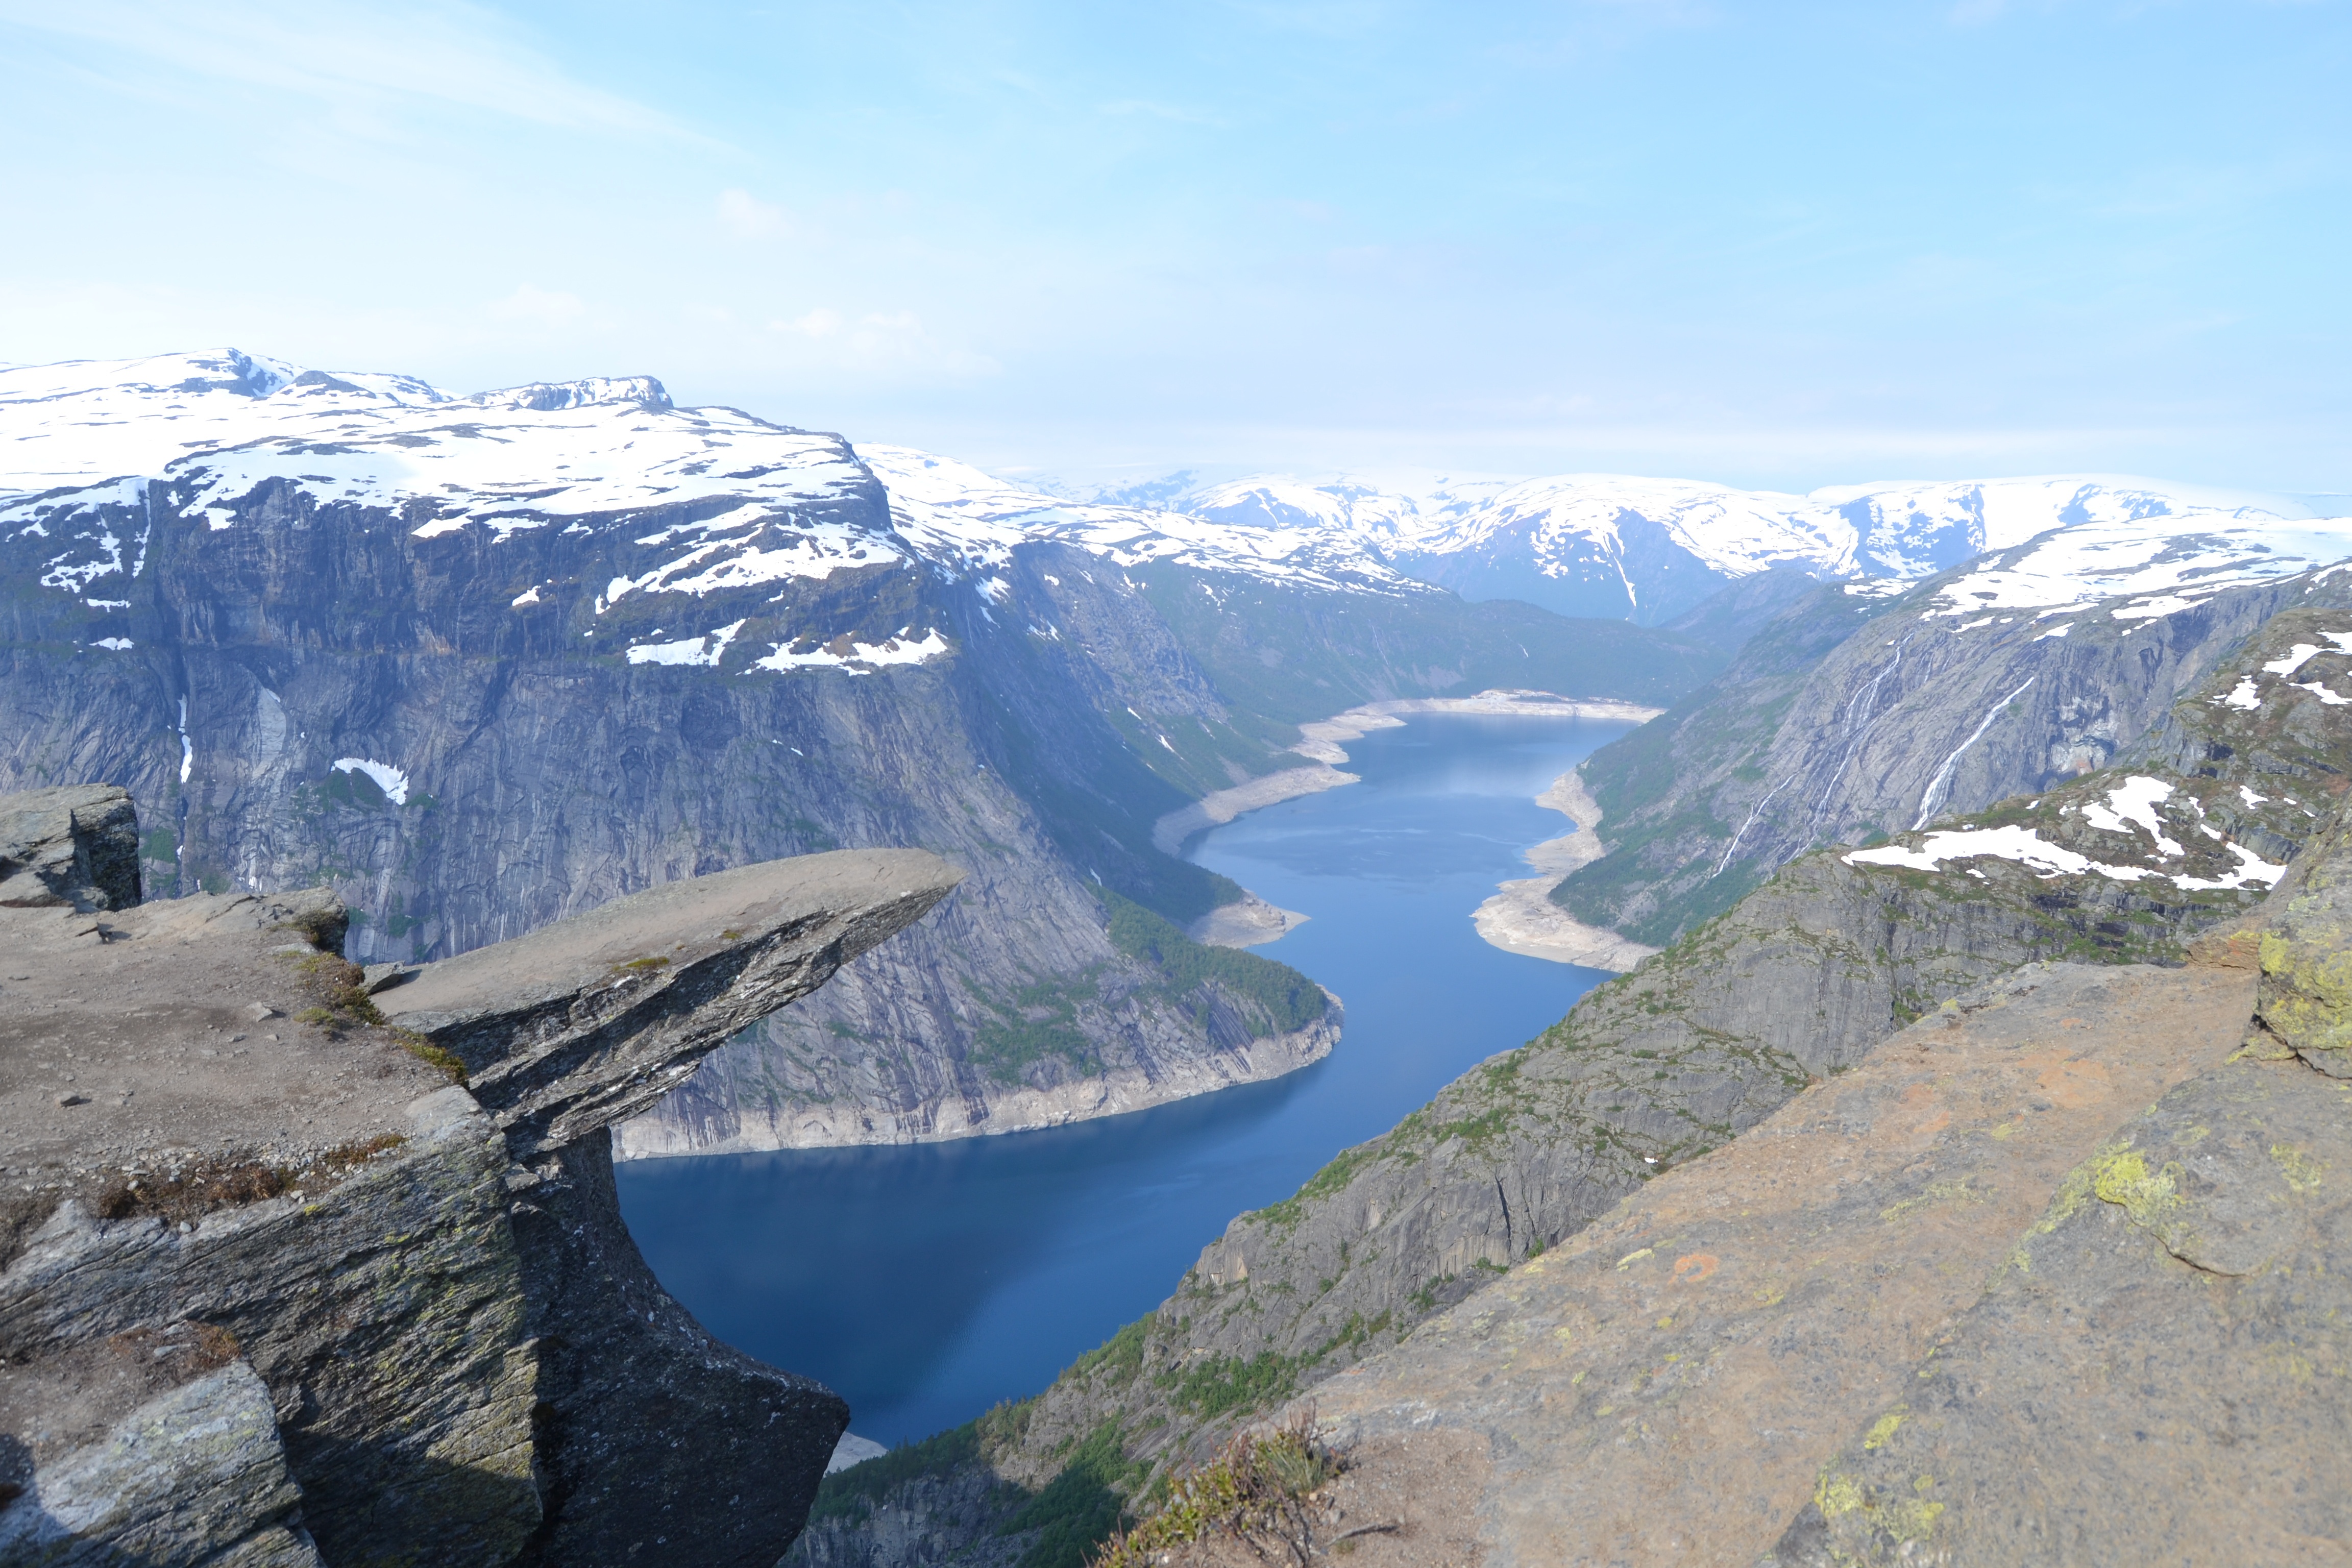
walking, mountain, snow, lake, adventure, mountain range, glacier, fjord, ridge, alps, plateau, fell, cirque, crater lake, moraine, landform, mountain pass, geographical feature, mountainous landforms, glacial landform